John William Finn

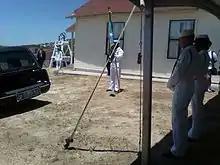
Hearse carrying the remains of Finn.

Finn died at age 100 on the morning of 27 May 2010, at the Chula Vista Veterans Home. He was buried beside his wife at the Campo Indian Reservation's cemetery, after a memorial service in El Cajon. He was the last surviving Medal of Honor recipient from the attack on Pearl Harbor, the oldest living recipient, and the only aviation ordnanceman to have ever received the medal. Upon his death, fellow World War II veteran Barney F. Hajiro became the oldest living Medal of Honor recipient.